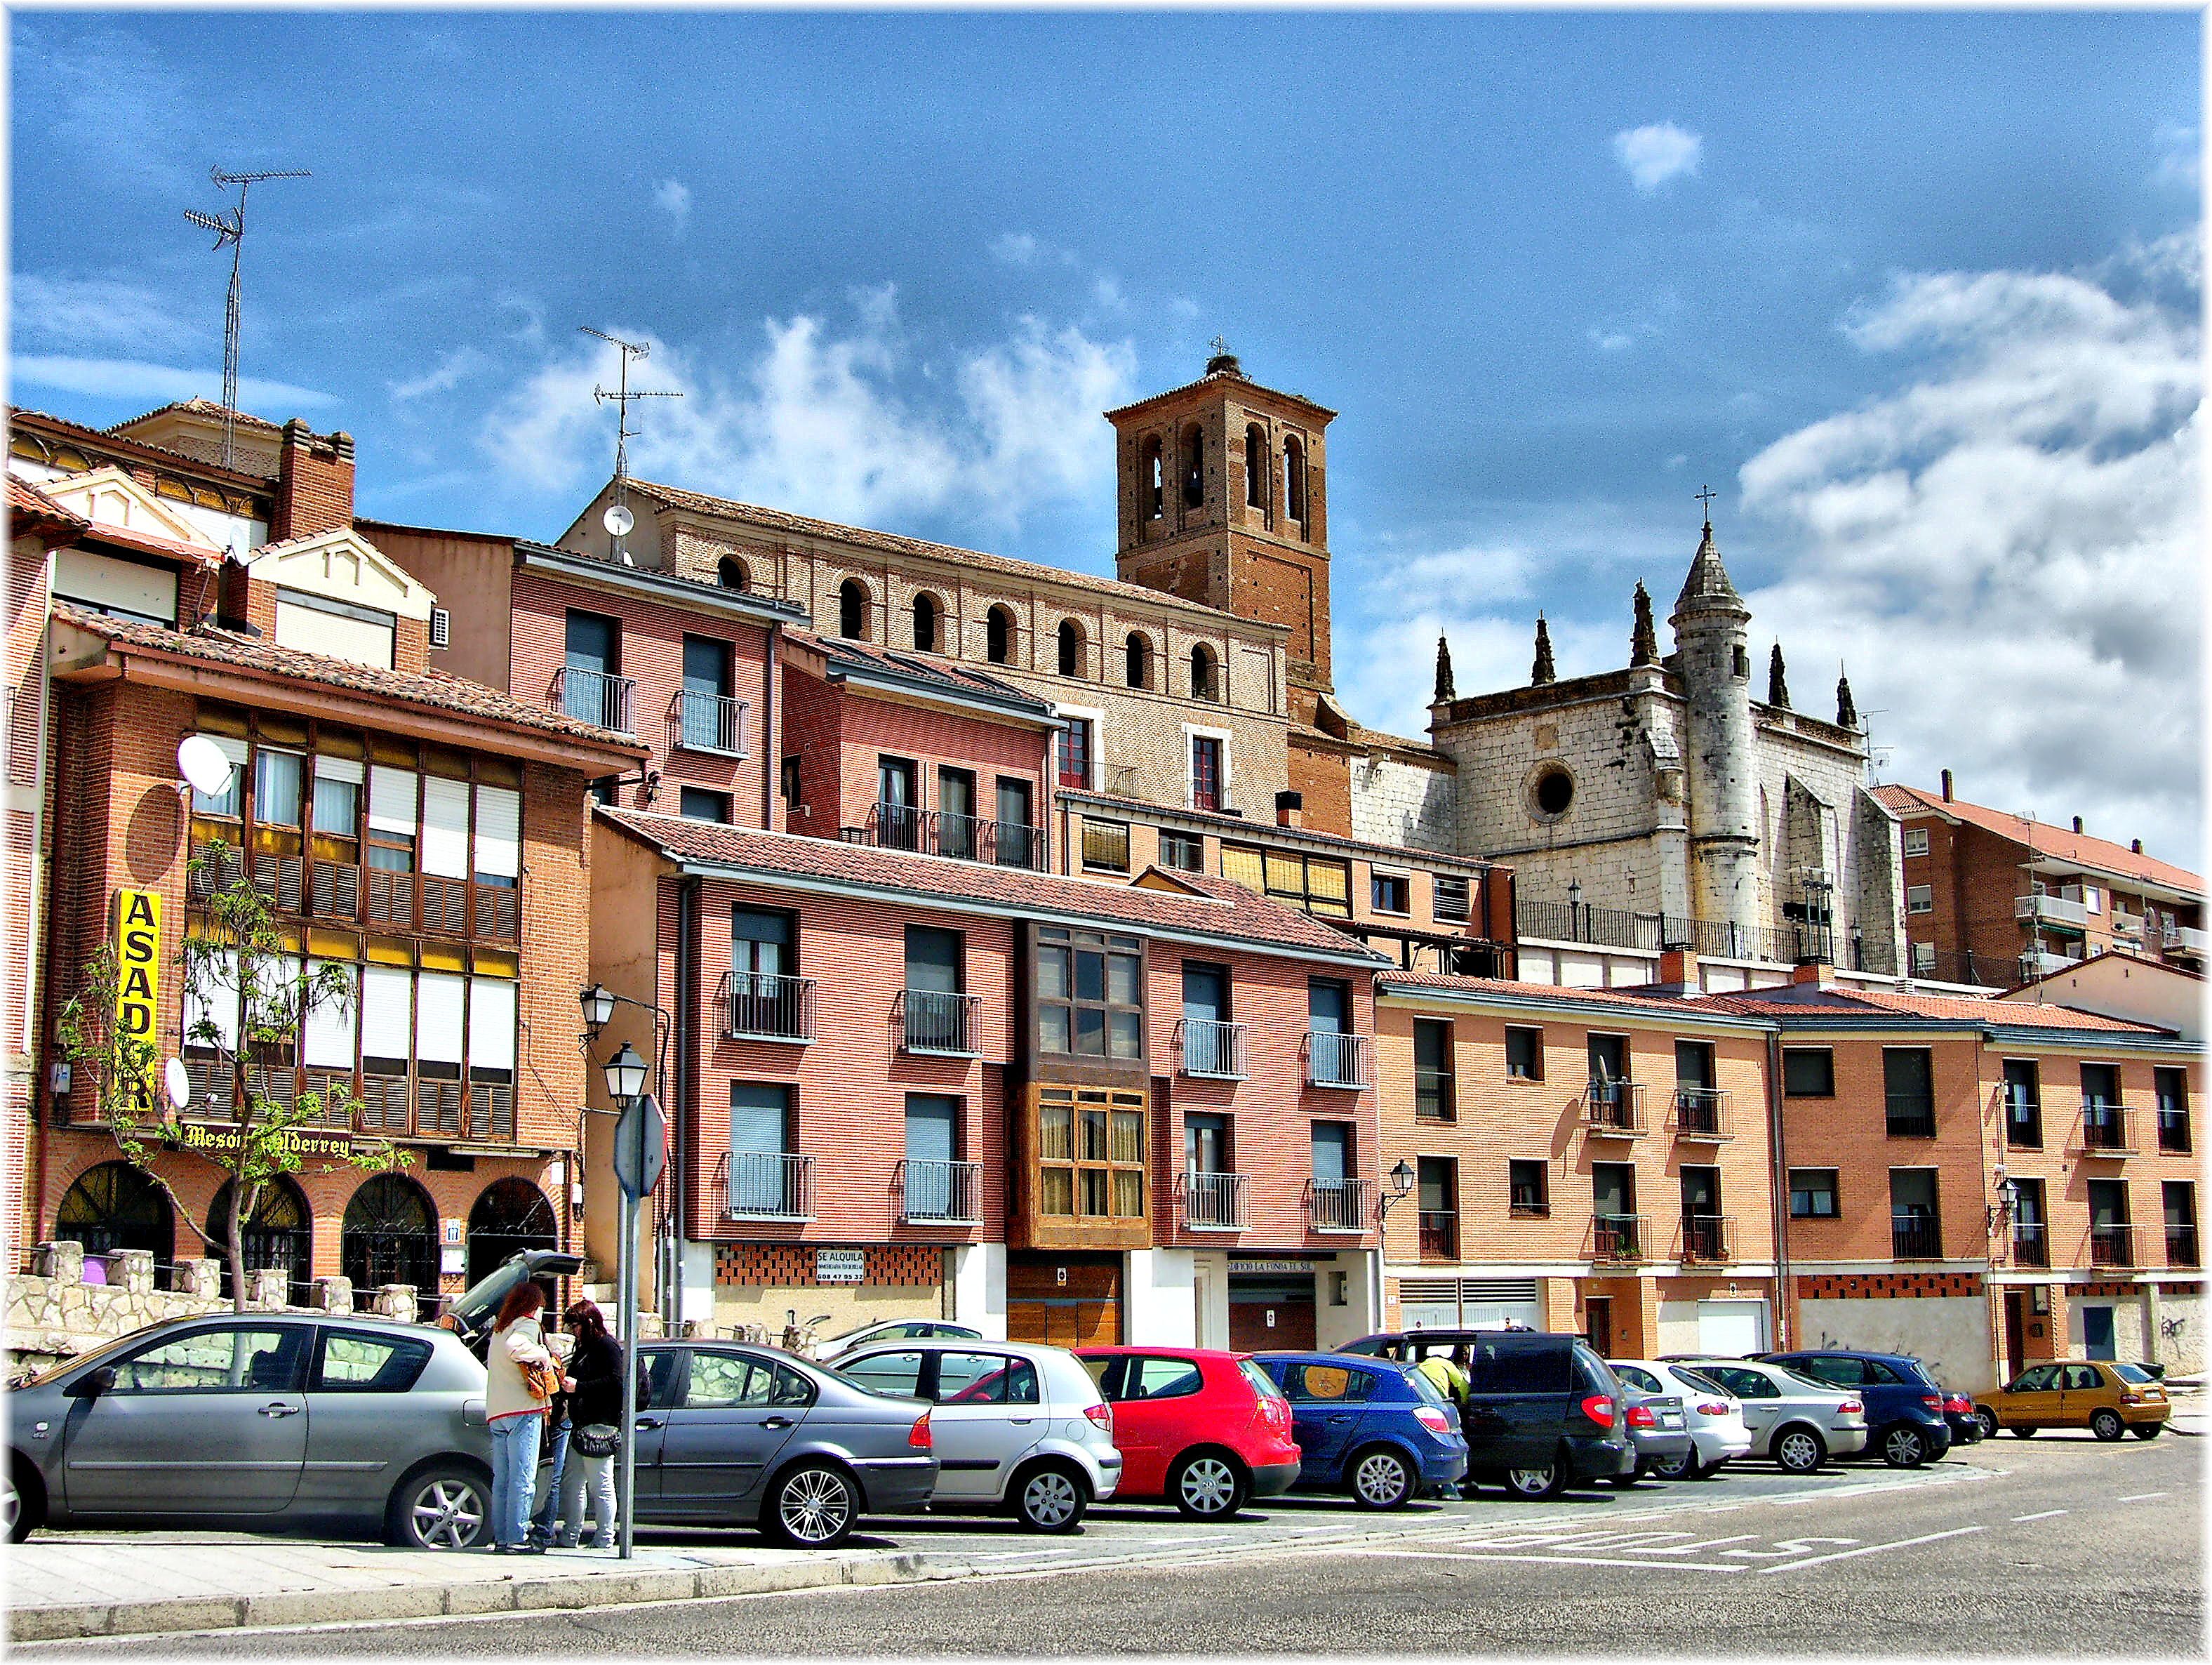
architecture, road, street, house, town, city, cityscape, downtown, travel, plaza, facade, tourism, infrastructure, town square, neighbourhood, urban area, residential area, human settlement